Turin

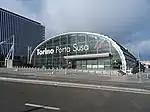
Porta Susa railway station

North of "Corso Regina Margherita", district is losing the flavour and architecture typical of Turin downtown, cause a significant portion of the district was formerly occupied by factories, nowadays partially abandoned or replaced by modern buildings. A significant example was the area occupied by gas companies between Corso Regina Margherita and the River Dora, which were partially demolished to make place to the new modern Faculty of Law building (Campus "Luigi Einaudi"), designed by the architect Norman Foster. This building was classified by the American television company CNN among the 10 most spectacular university buildings in the world. In the campus courtyard, a large wood statue representing a bull (symbol of Turin) has been erected by Mario Ceroli. The area hosts also a student campus.